Yankee Pedlar Inn

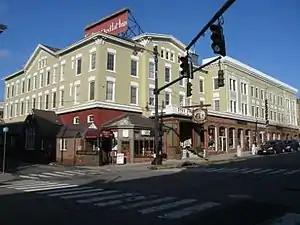
The Yankee Pedlar Inn on the corner of Main Street and Maiden Lane in Torrington, Connecticut.

The Yankee Pedlar Inn is a historic hotel located in Torrington, Connecticut, US. The inn, which now has 52 rooms, was built for its original owners, Frank and Alice Conley, in 1891. It was originally given a colonial New England architectural style.